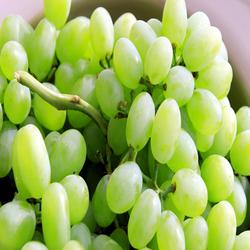
Label: Grapes